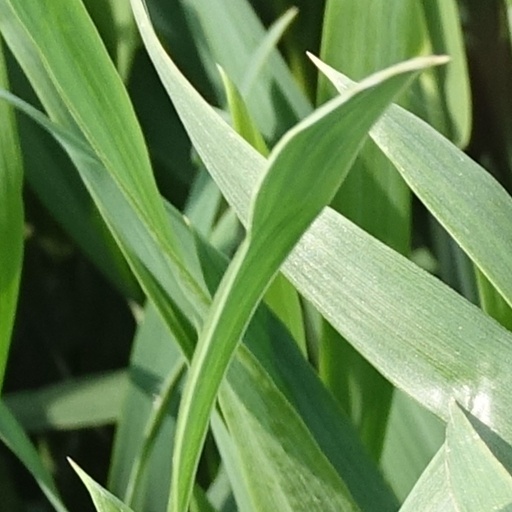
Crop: wheat